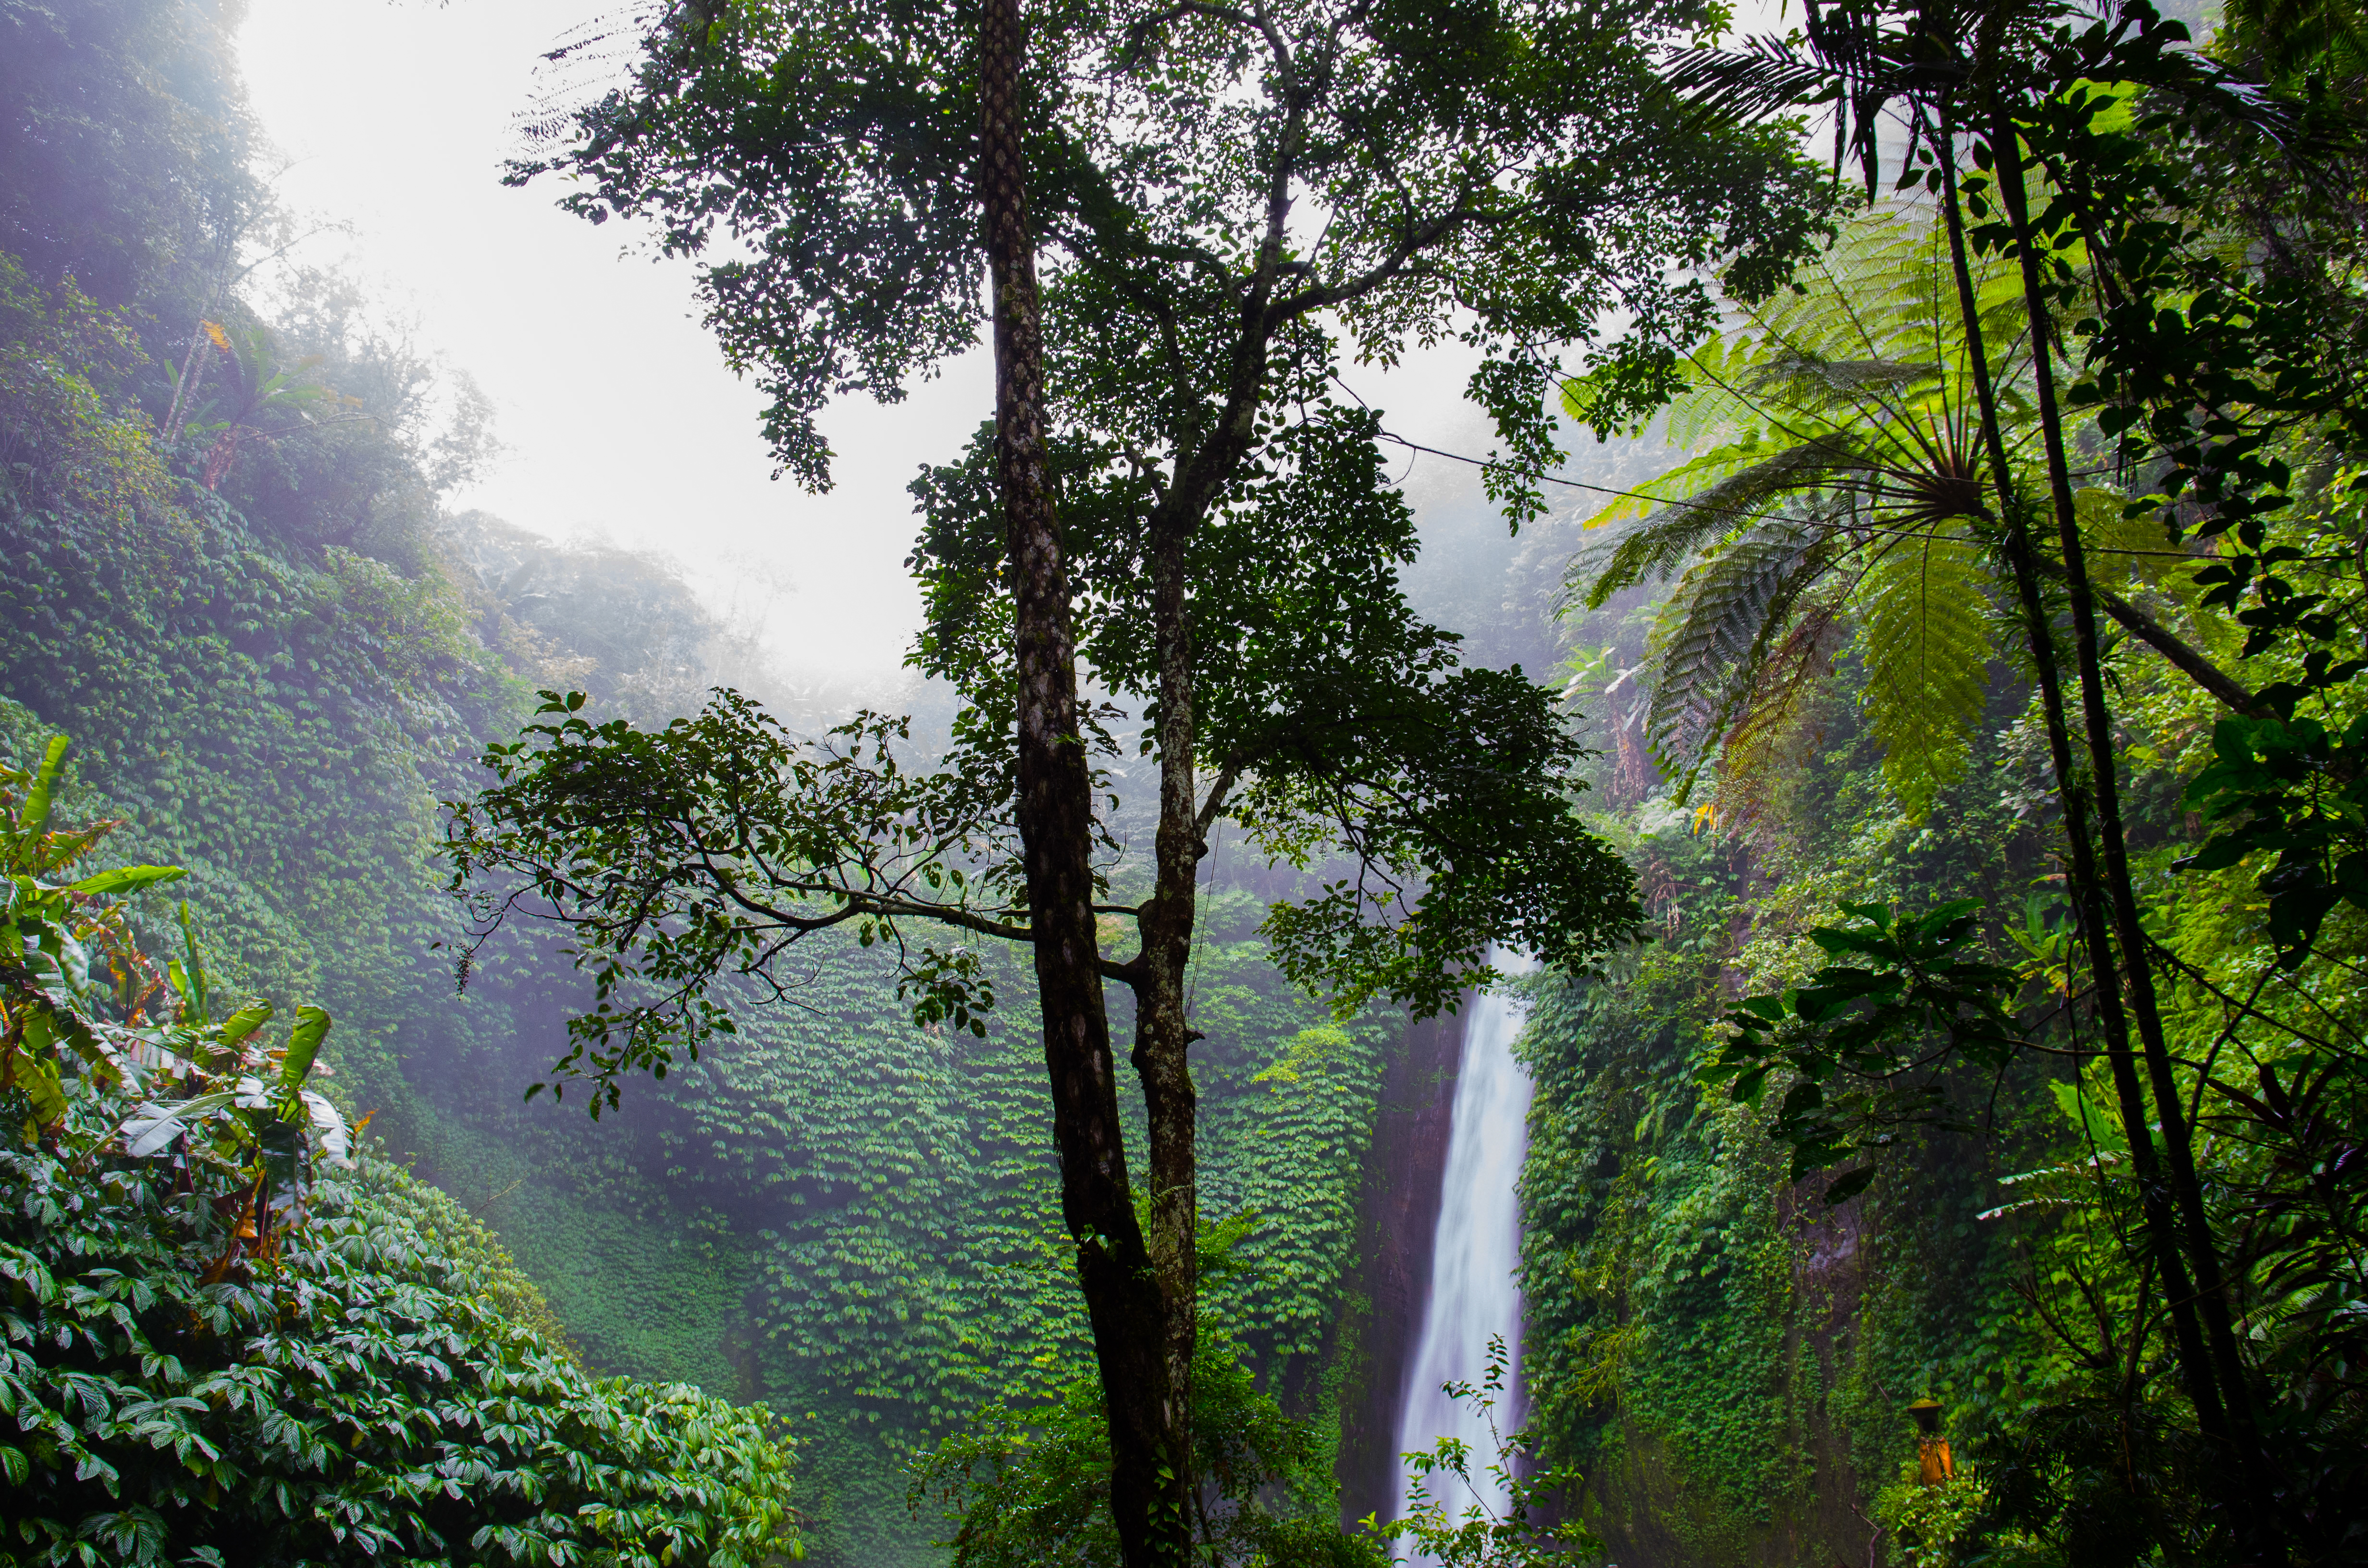
tree, nature, forest, waterfall, plant, sunlight, leaf, flower, jungle, tropical, botany, vegetation, rainforest, woodland, habitat, water feature, ecosystem, biome, old growth forest, natural environment, atmospheric phenomenon, woody plant, public domain images, tropic rainforest